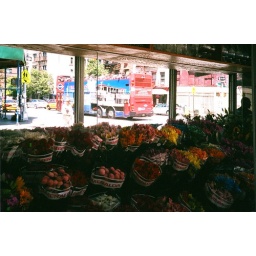
someday I will catch something of interest in this mirror. A big, red, double-decker bus just aint it.